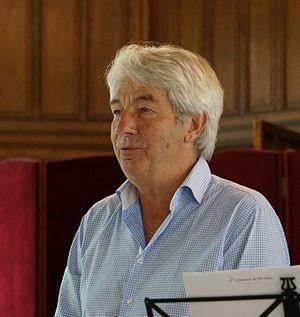
Jean-Philippe Collard lors des Flâneries Musicales, 2014.